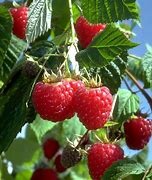
Label: raspberry